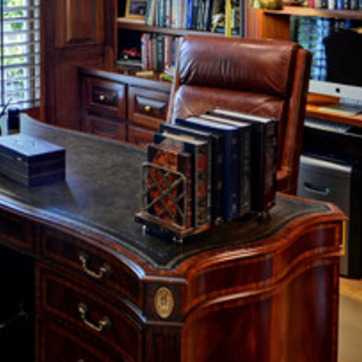
Material: paper